Marietta Marcolini

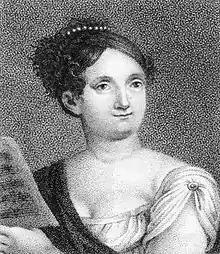
Marietta Marcolini

Marietta Marcolini (born c. 1780 – 26 December 1855) was an Italian operatic contralto.